Fedir Shchus

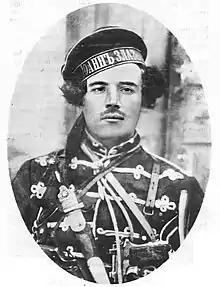

Fedir Shchus (25 March 1893 – 30 June 1921; also spelled Fyodor Shuss) was a Ukrainian military commander (ataman) in the Revolutionary Insurgent Army of Ukraine during the Russian Civil War.